Giovanni Grasso

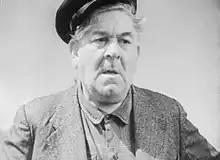
Grasso in "For the Love of Mariastella" (1946)

Giovanni Grasso (11 November 1888 – 30 April 1963) was an Italian stage and film actor. He appeared in more than 80 films between 1910 and 1955. He was born and died in Catania, Sicily, Italy. Born into a family of marionettists, he was cousin and namesake of Giovanni Grasso, a respected stage actor specialized in the Sicilian language repertoire, so he assumed at the beginning of his career the stage name "Giovanni Grasso Junior" to stand out. He was mainly active on stage, often acting together with his wife, Virginia Balestrieri.